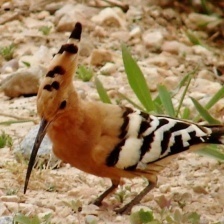
Species: HOOPOES
Scientific name: UPUPIDAE